Kursk submarine disaster

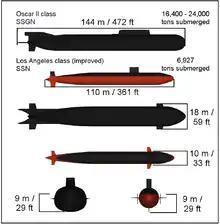
Size and mass comparison of "Kursk" and USS "Toledo", which has less than half of "Kursk"s displacement

United States Secretary of Defense William S. Cohen responded to Russian accusations of a collision with a submarine at a press conference in Tokyo on 22 September 2000.